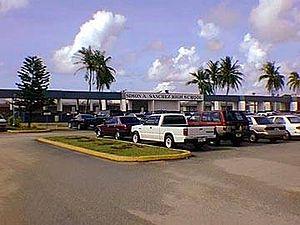
Yigo est l'une des dix-neuf villes, et la plus grande, du territoire des États-Unis de Guam.